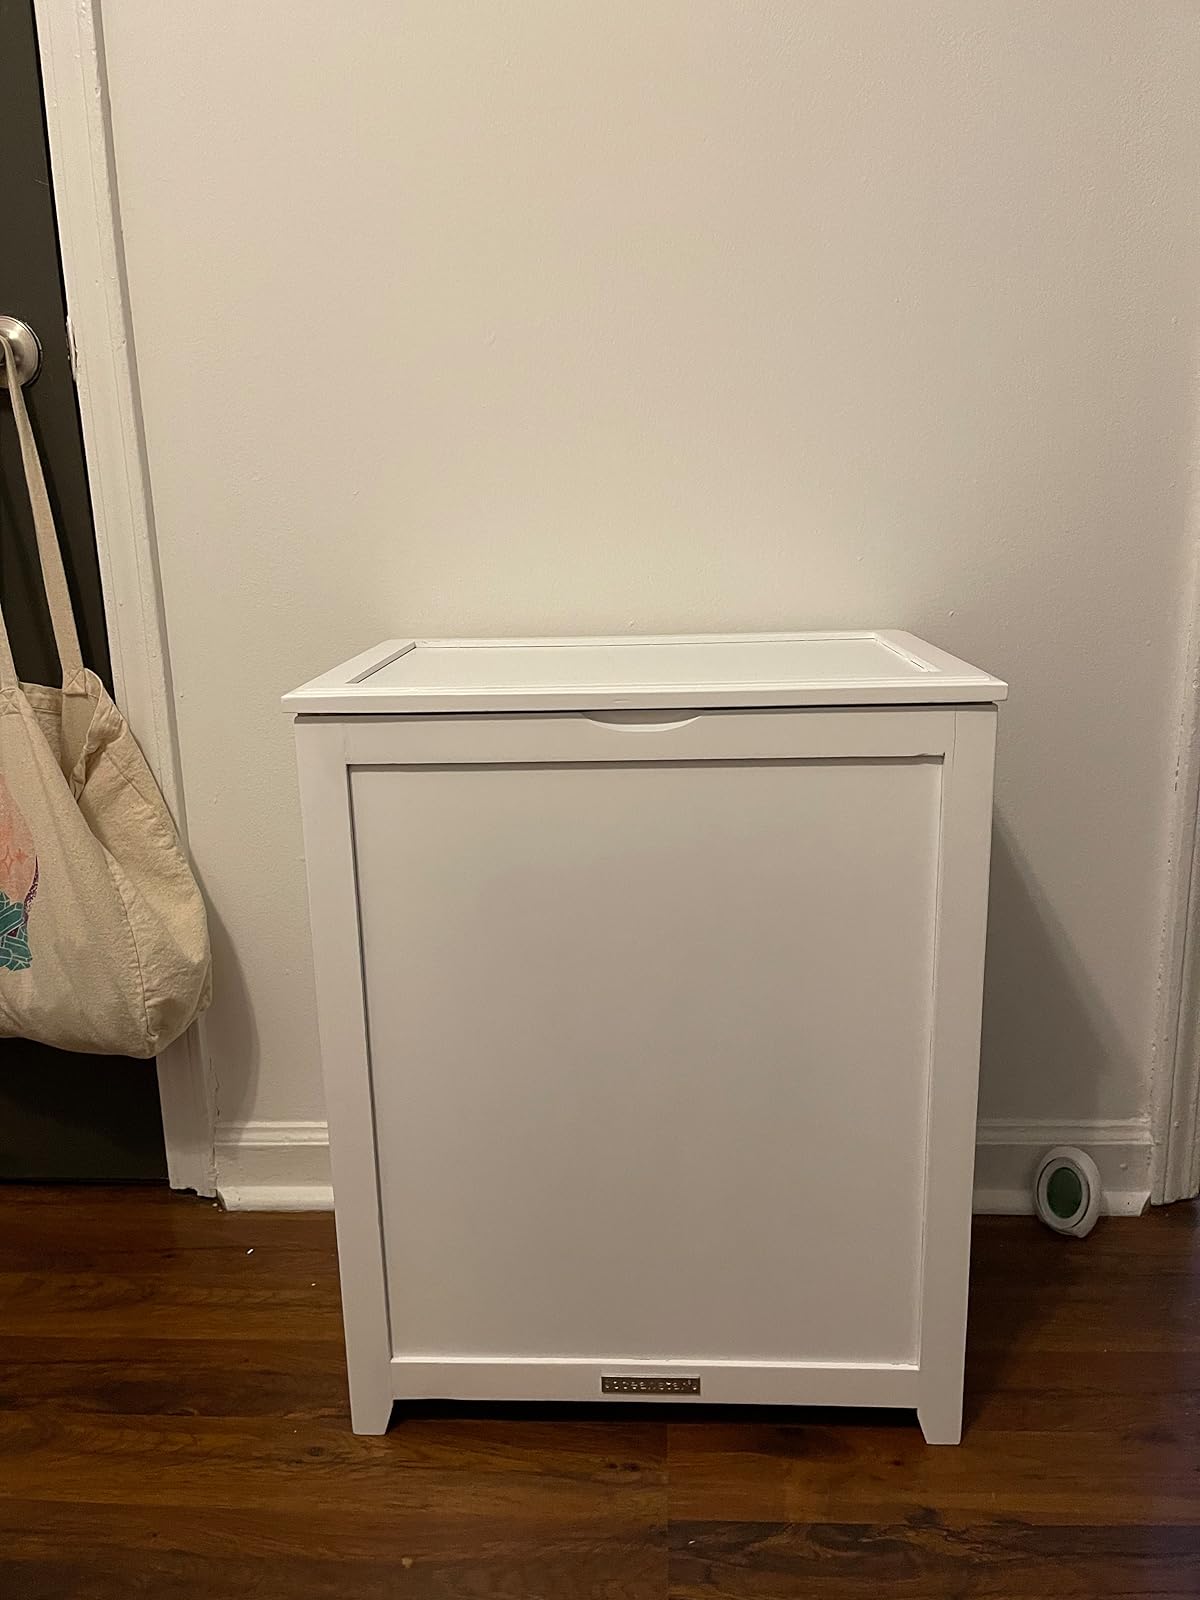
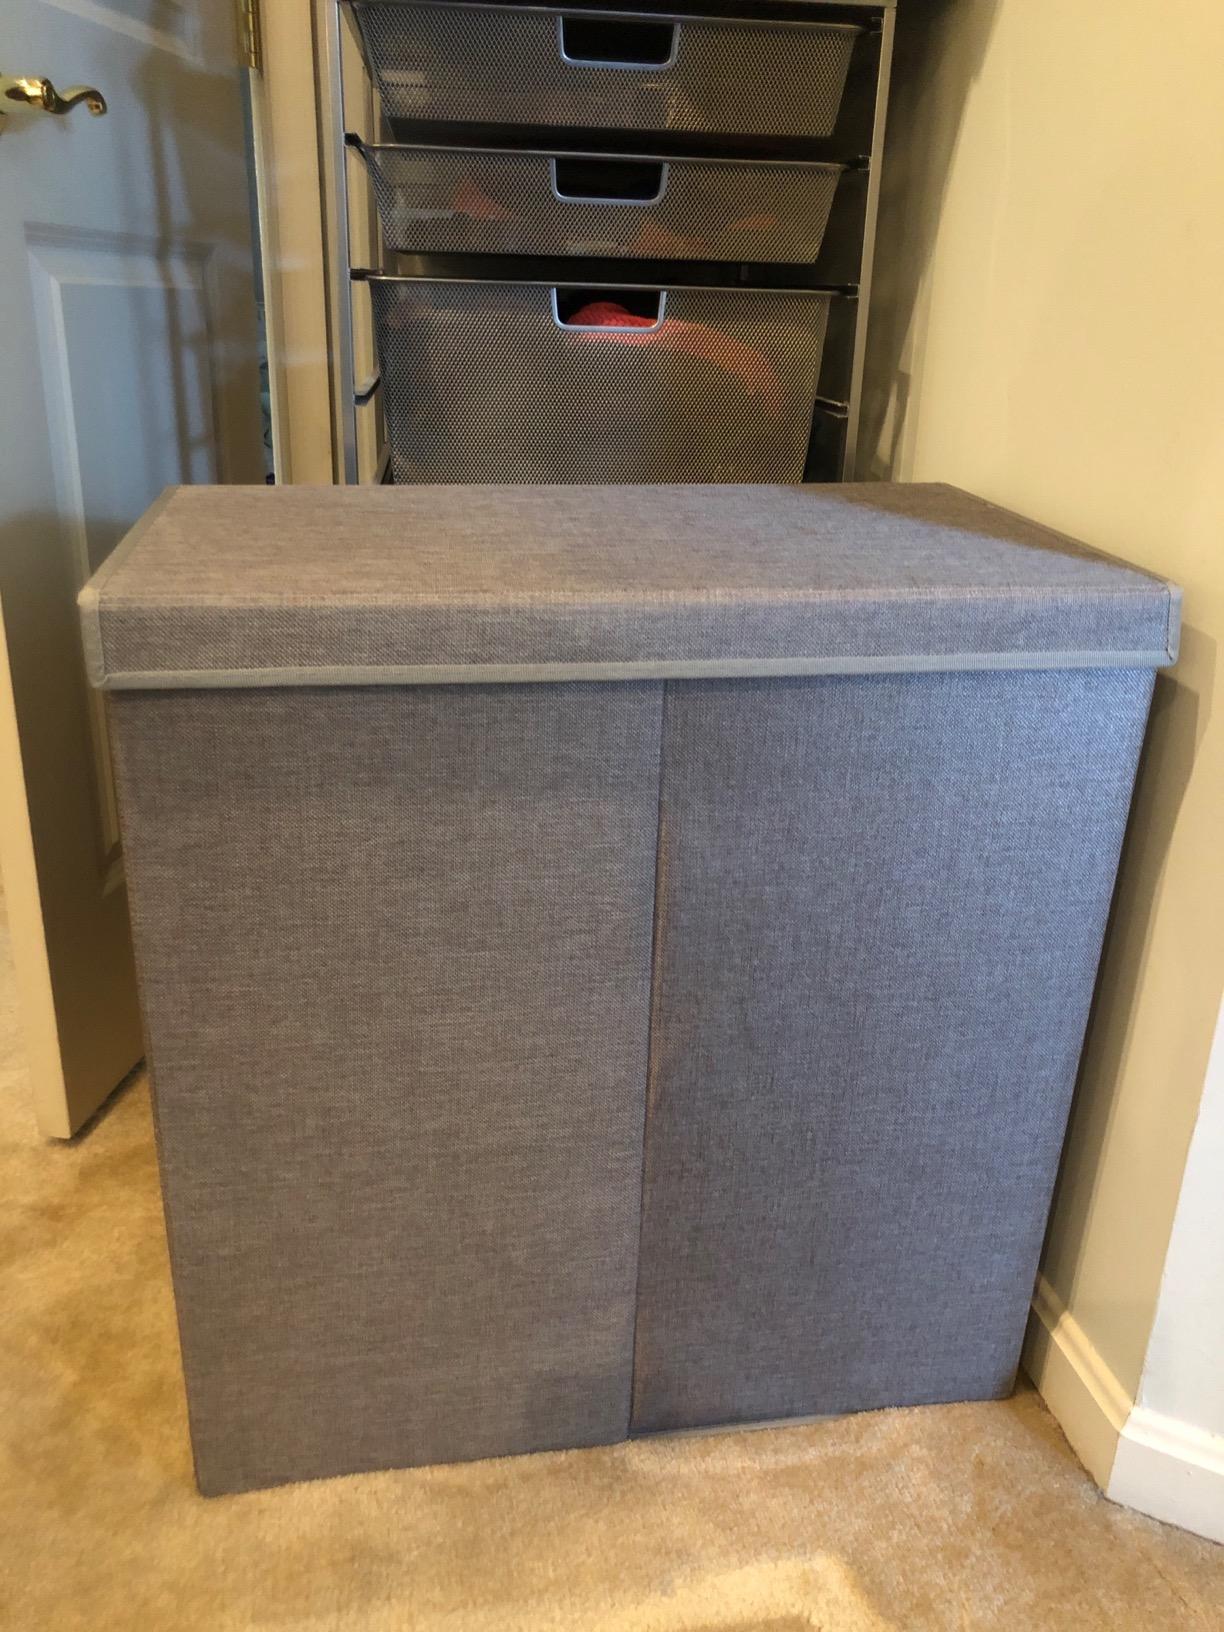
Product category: items_hamper
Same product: no